Tom Slade Jr.

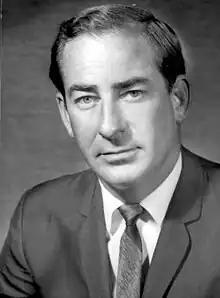
Slade in 1966

Thomas Howell Slade Jr. (March 13, 1936 – October 20, 2014) was an American politician, legislator, lobbyist, and businessman. He was a member of the Florida House of Representatives representing Duval County between 1962 and 1964, before being elected to the Florida State Senate as the representative for the 9th district between 1966 and 1970. Slade was state party chair of the Republican Party of Florida between 1993 and 1999, being described as "one of the architects of the modern Republican party in Florida."